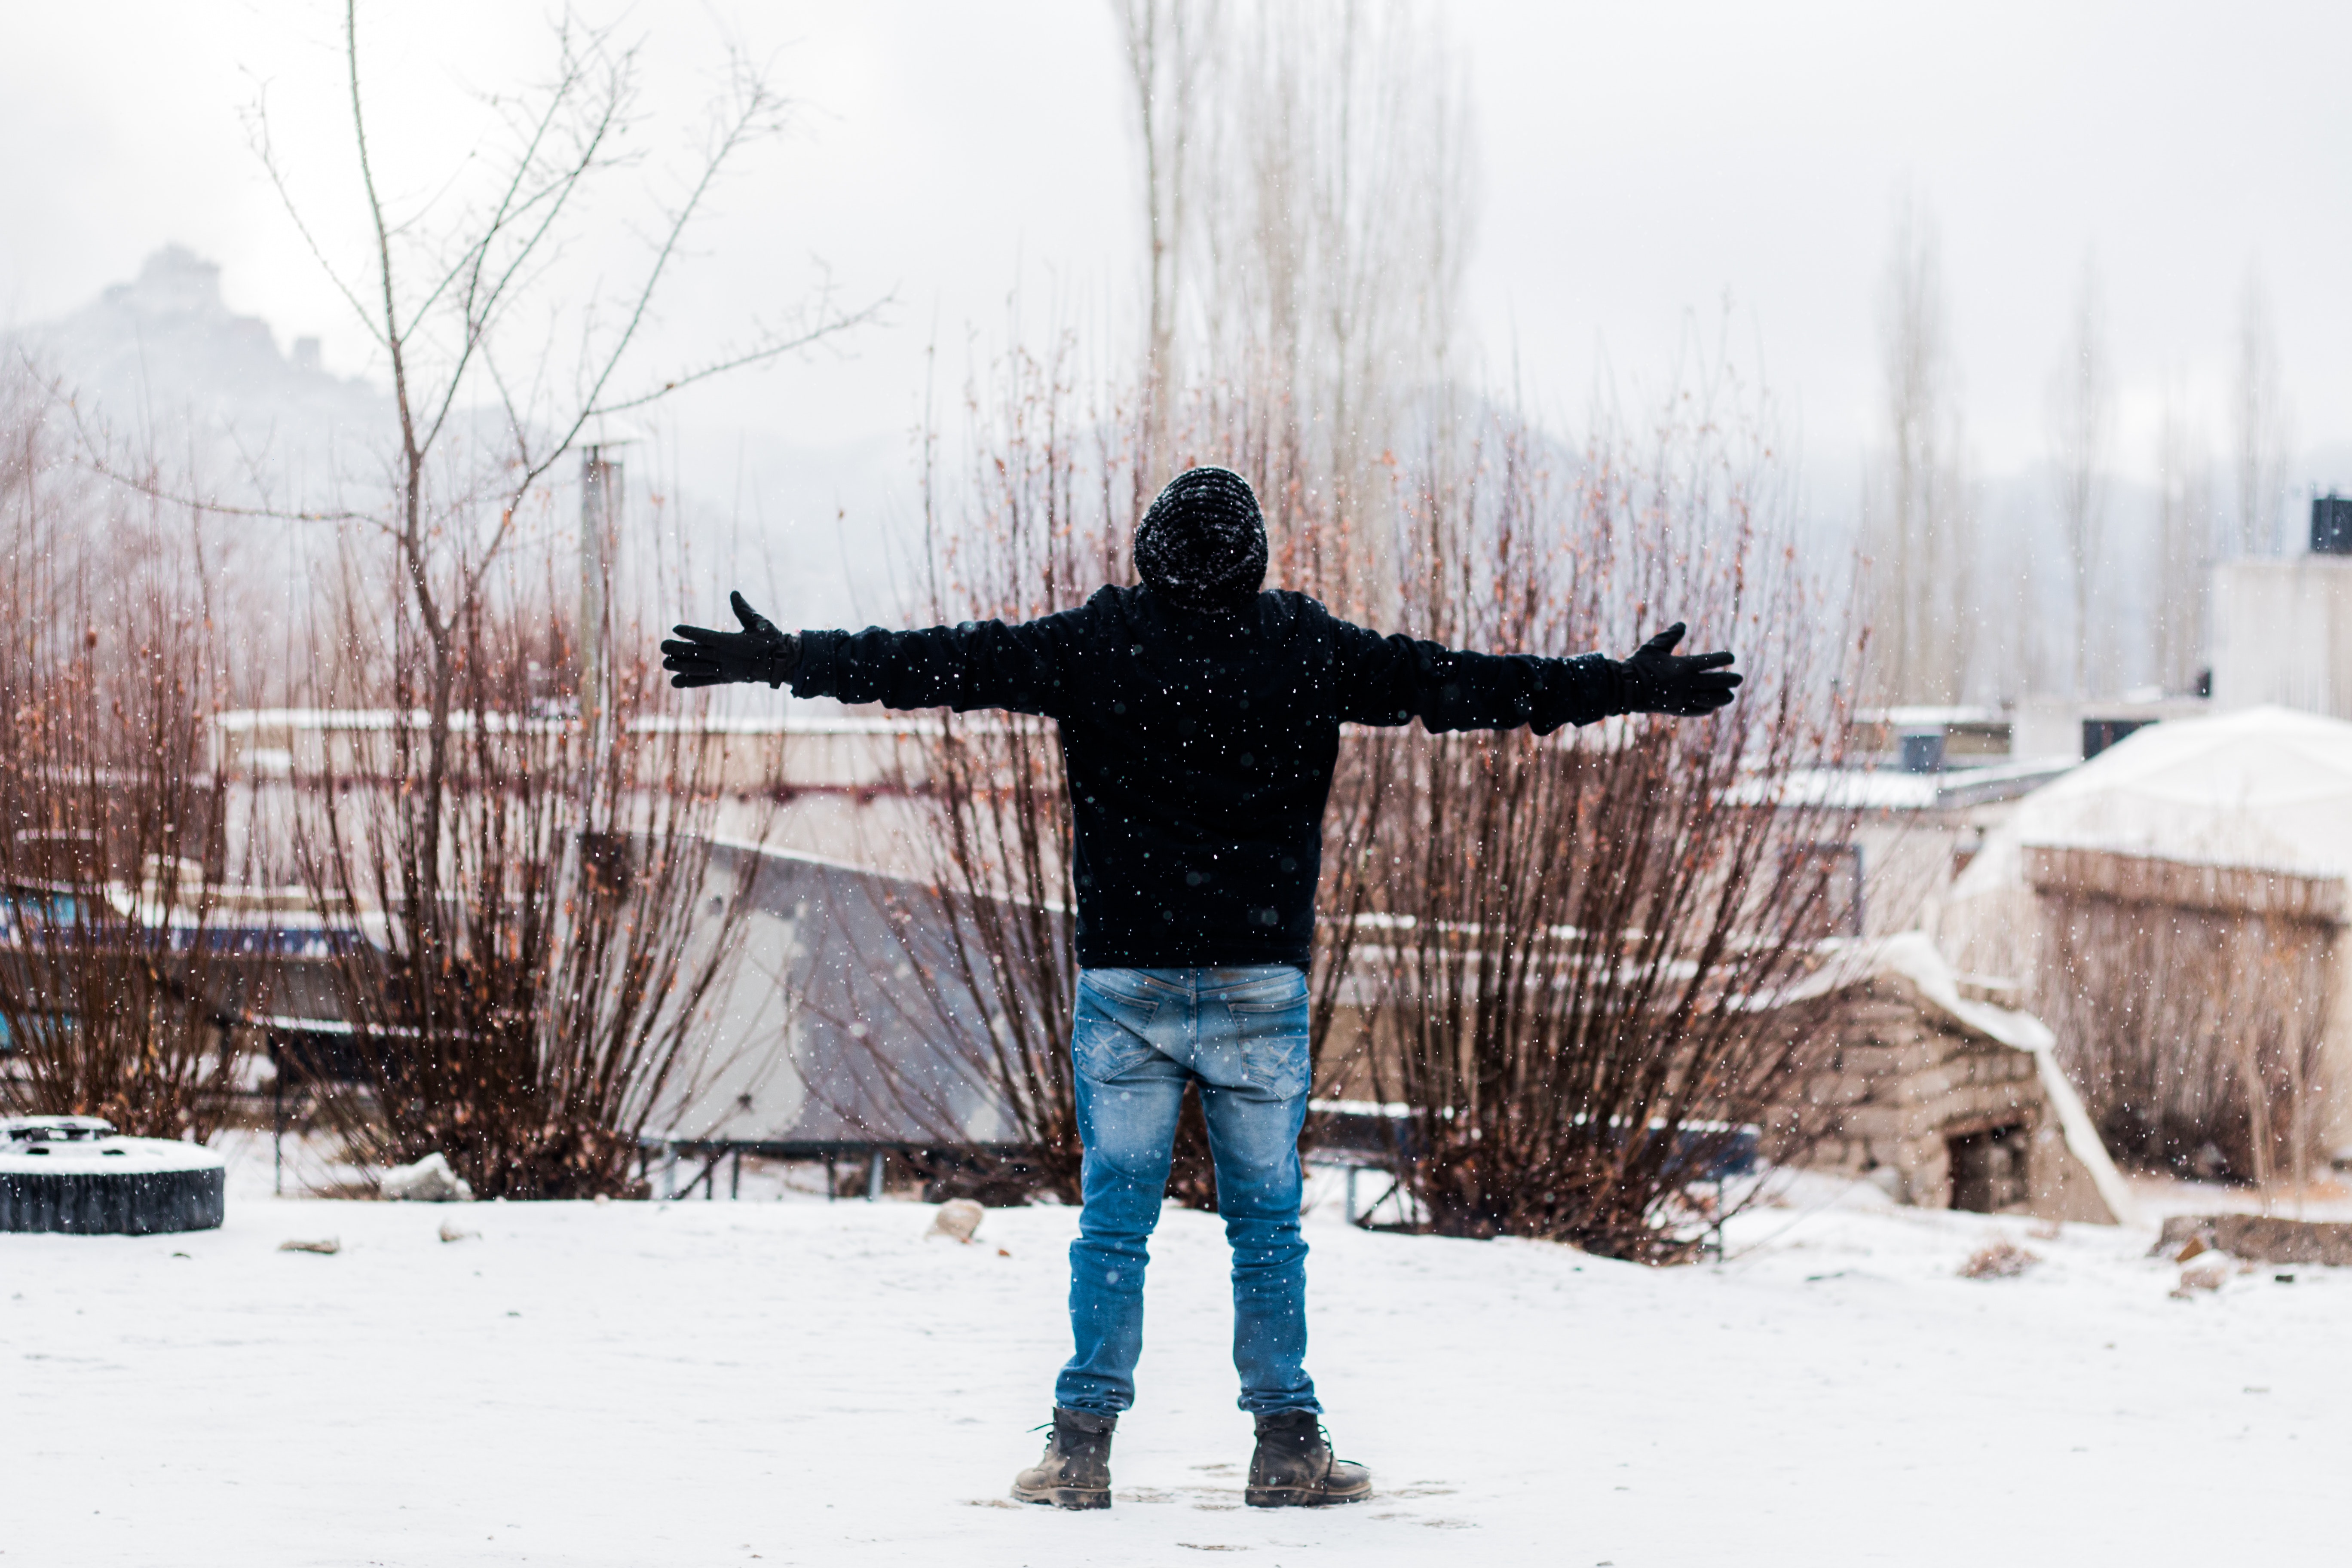
snow, winter, freezing, water, tree, standing, fun, sky, photography, blizzard, ice, winter storm, plant, Playing in the snow